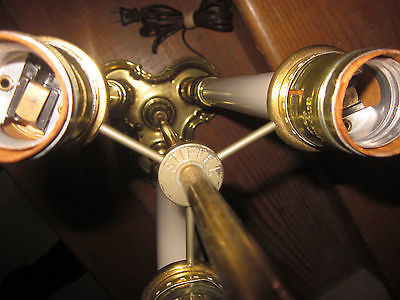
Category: table